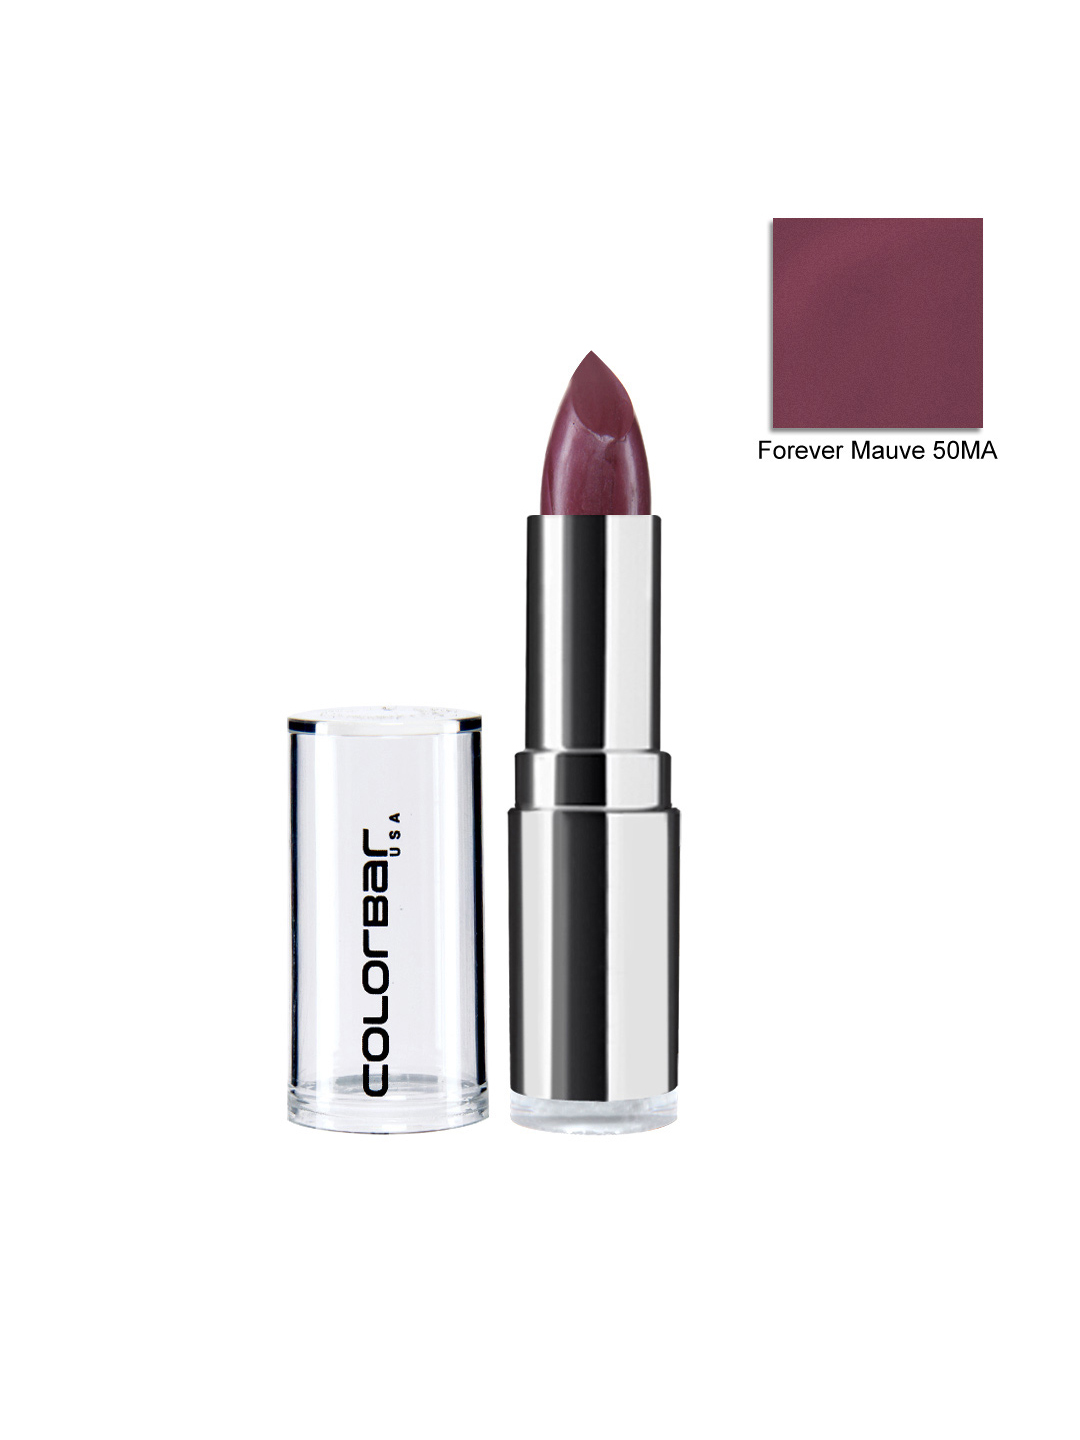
Colorbar Velvet Matte Forever Mauve Lipstick 50MA
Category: Personal Care / Lips / Lipstick
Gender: Women
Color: Burgundy
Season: Spring 2017
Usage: Casual